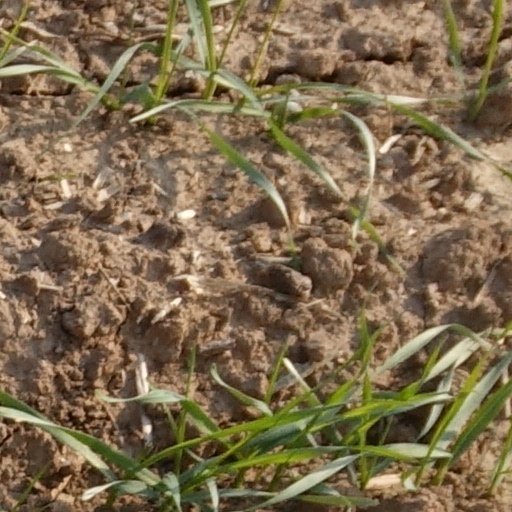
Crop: wheat